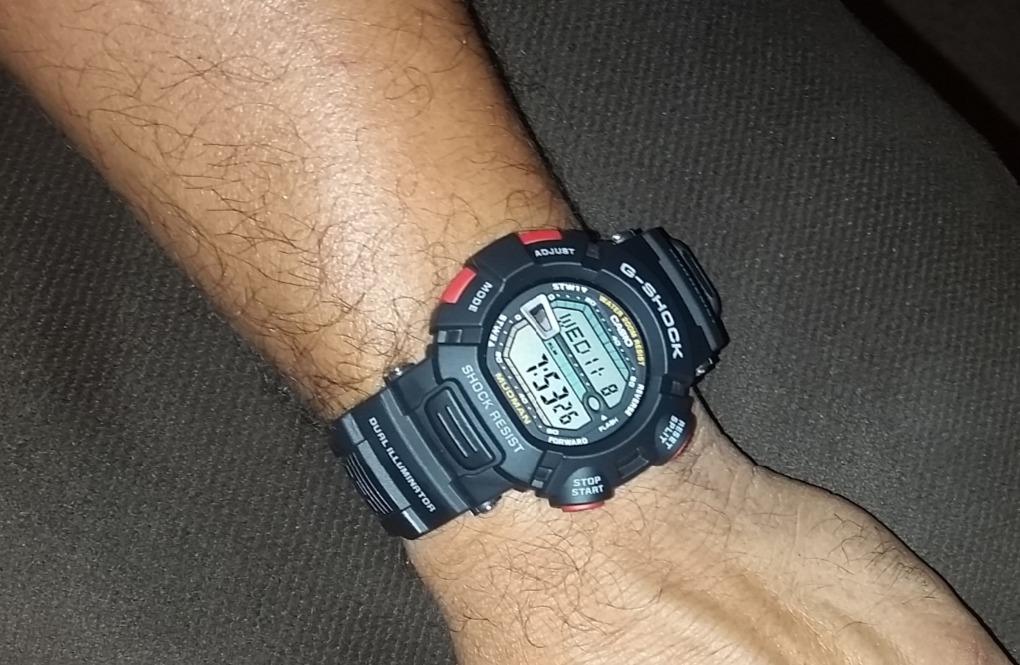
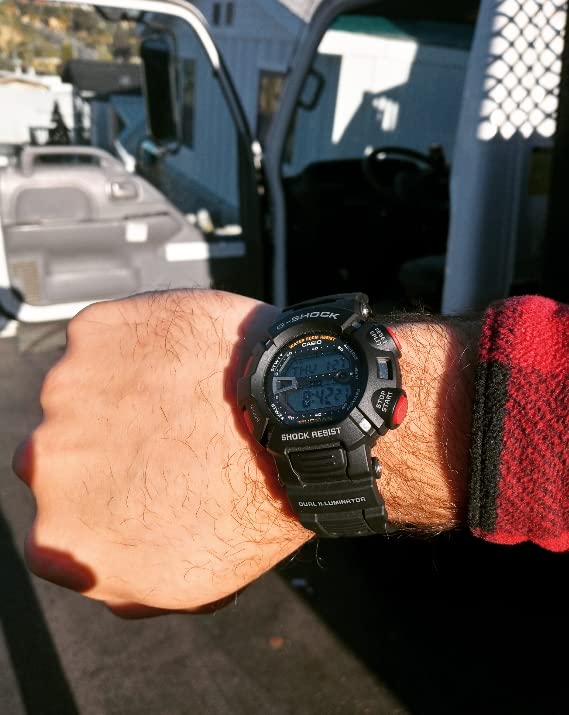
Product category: accessories_watch
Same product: yes